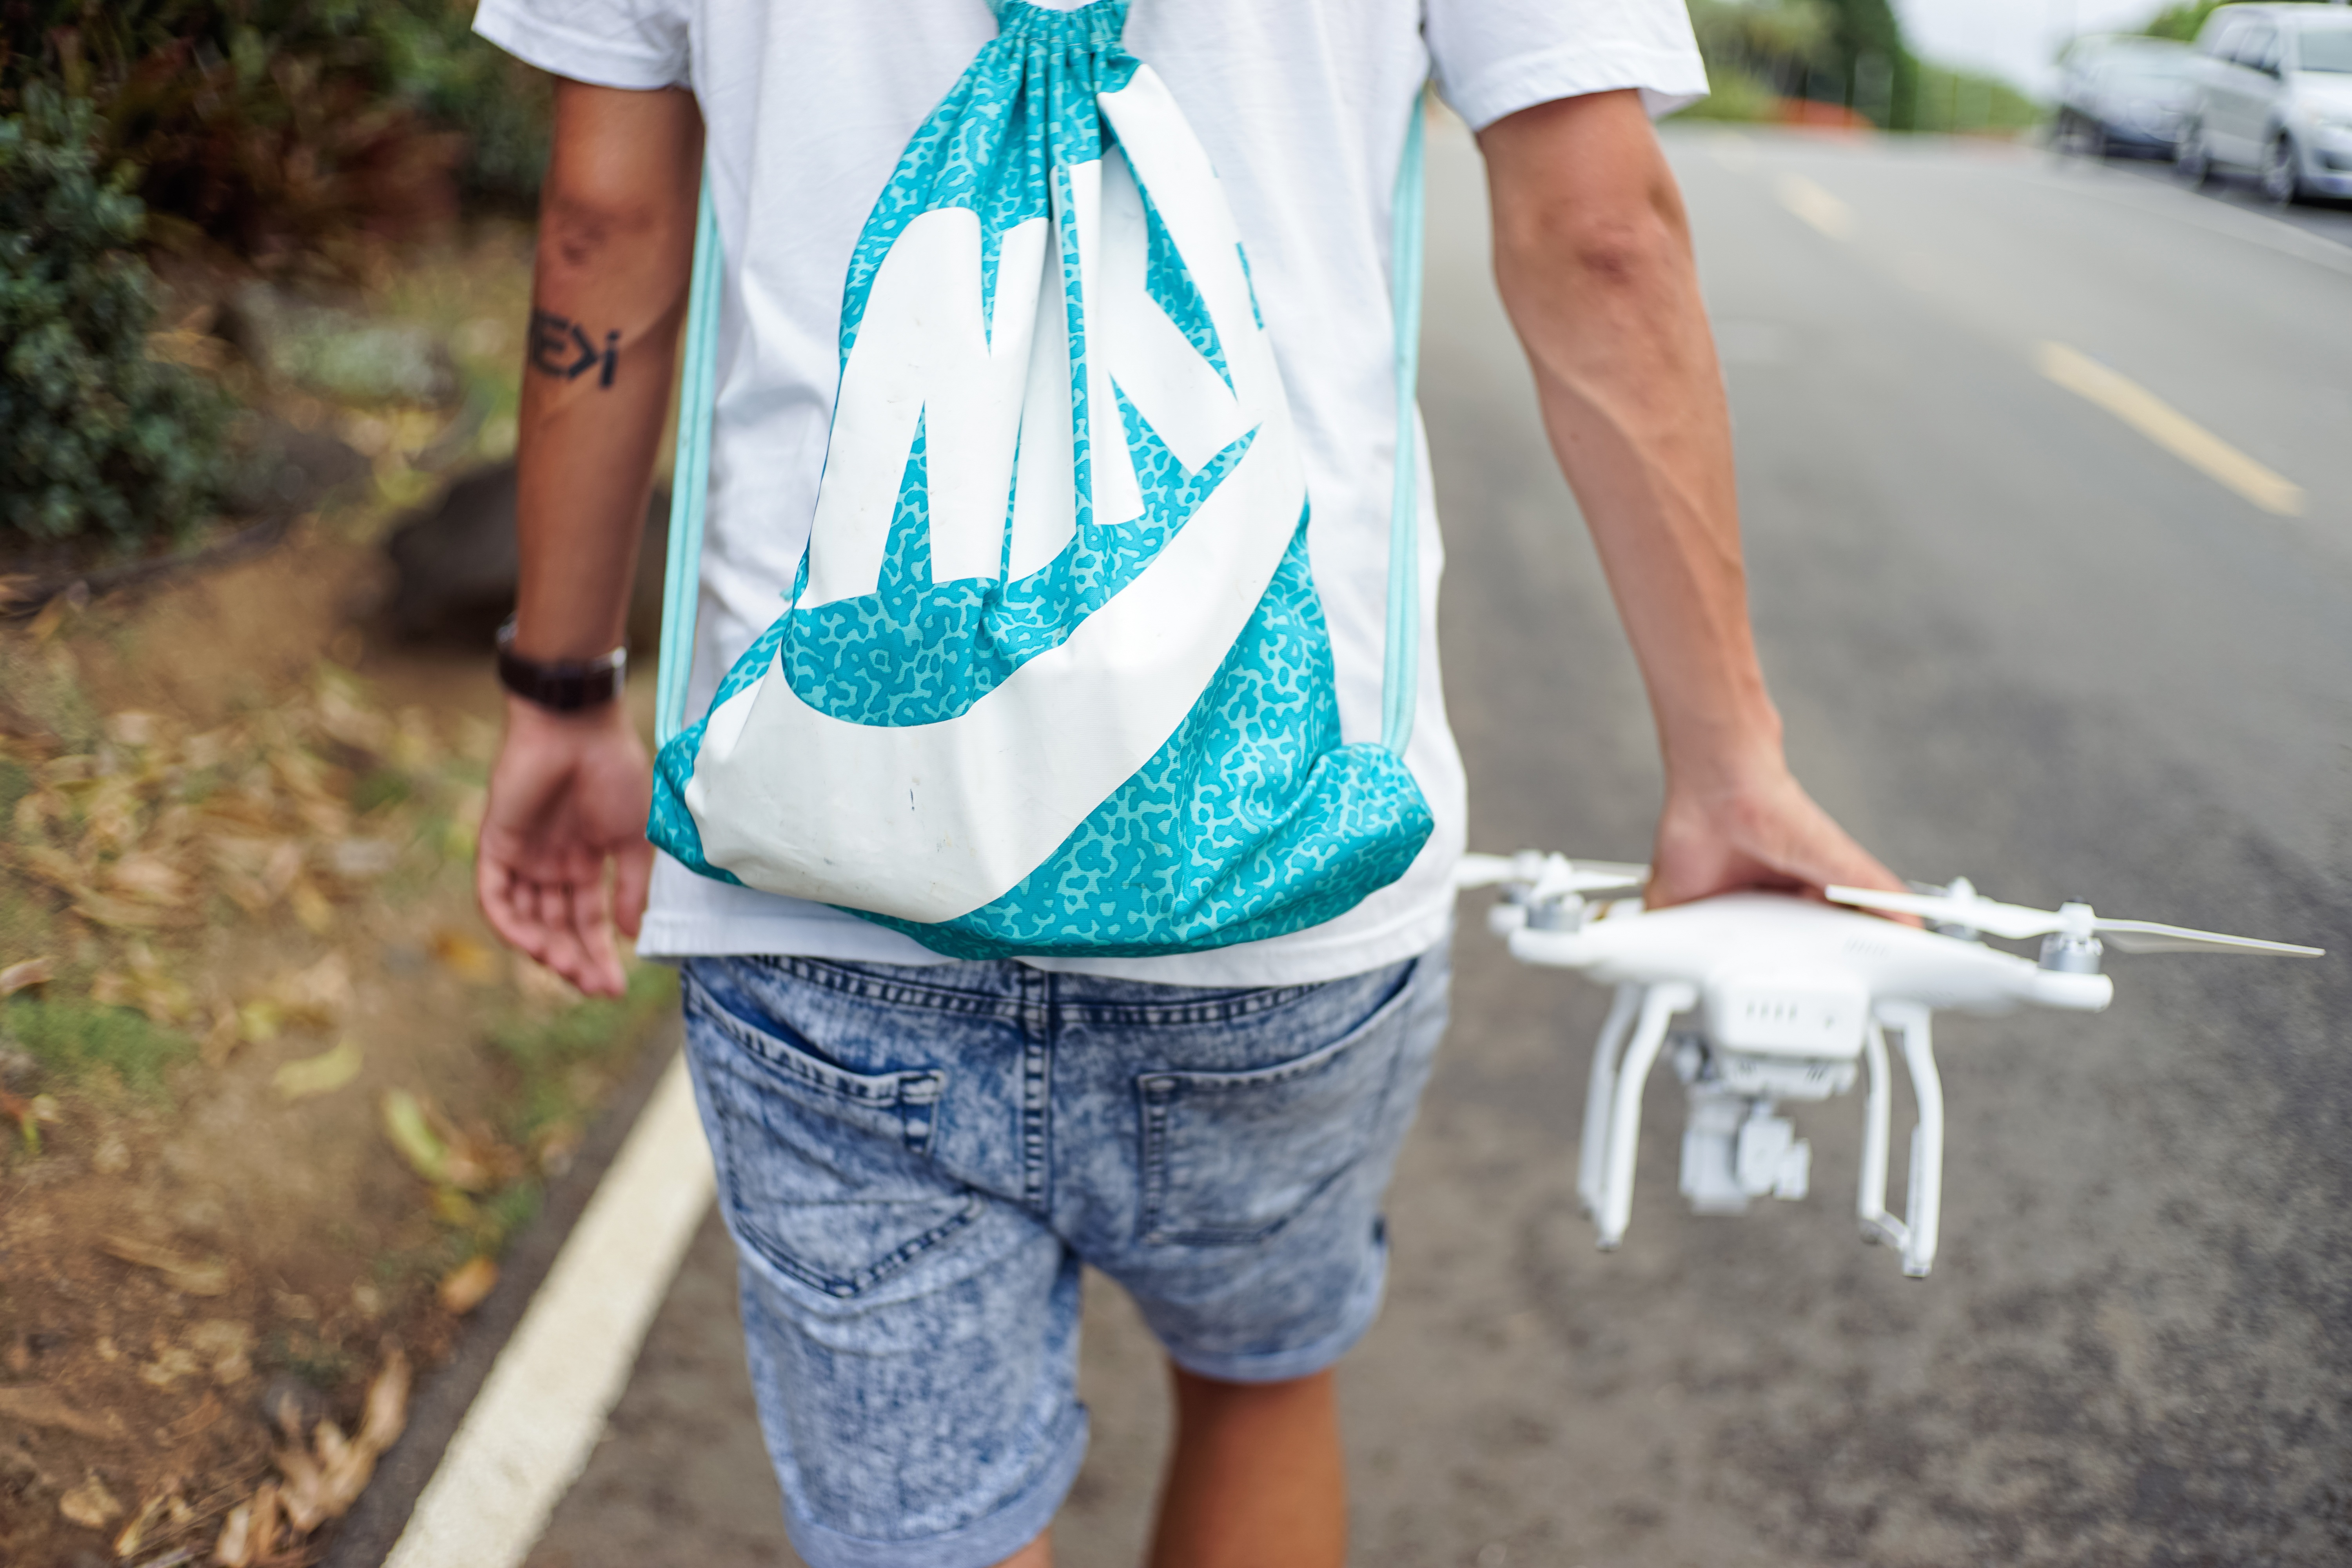
people, road, street, backpack, guy, spring, nike, child, fashion, clothing, season, drone, knapsack